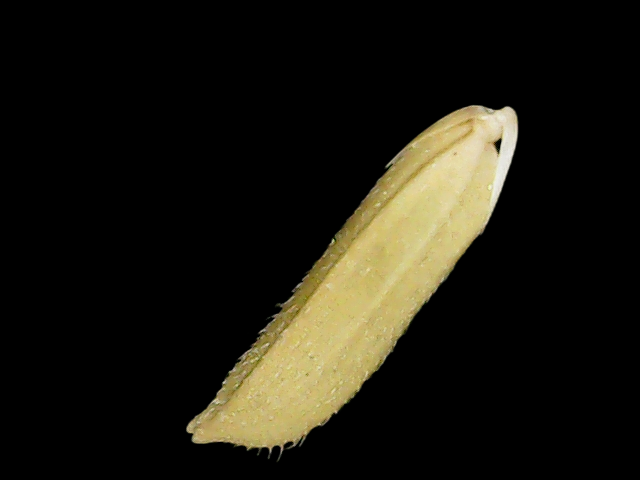
Rice variety: Binadhan20